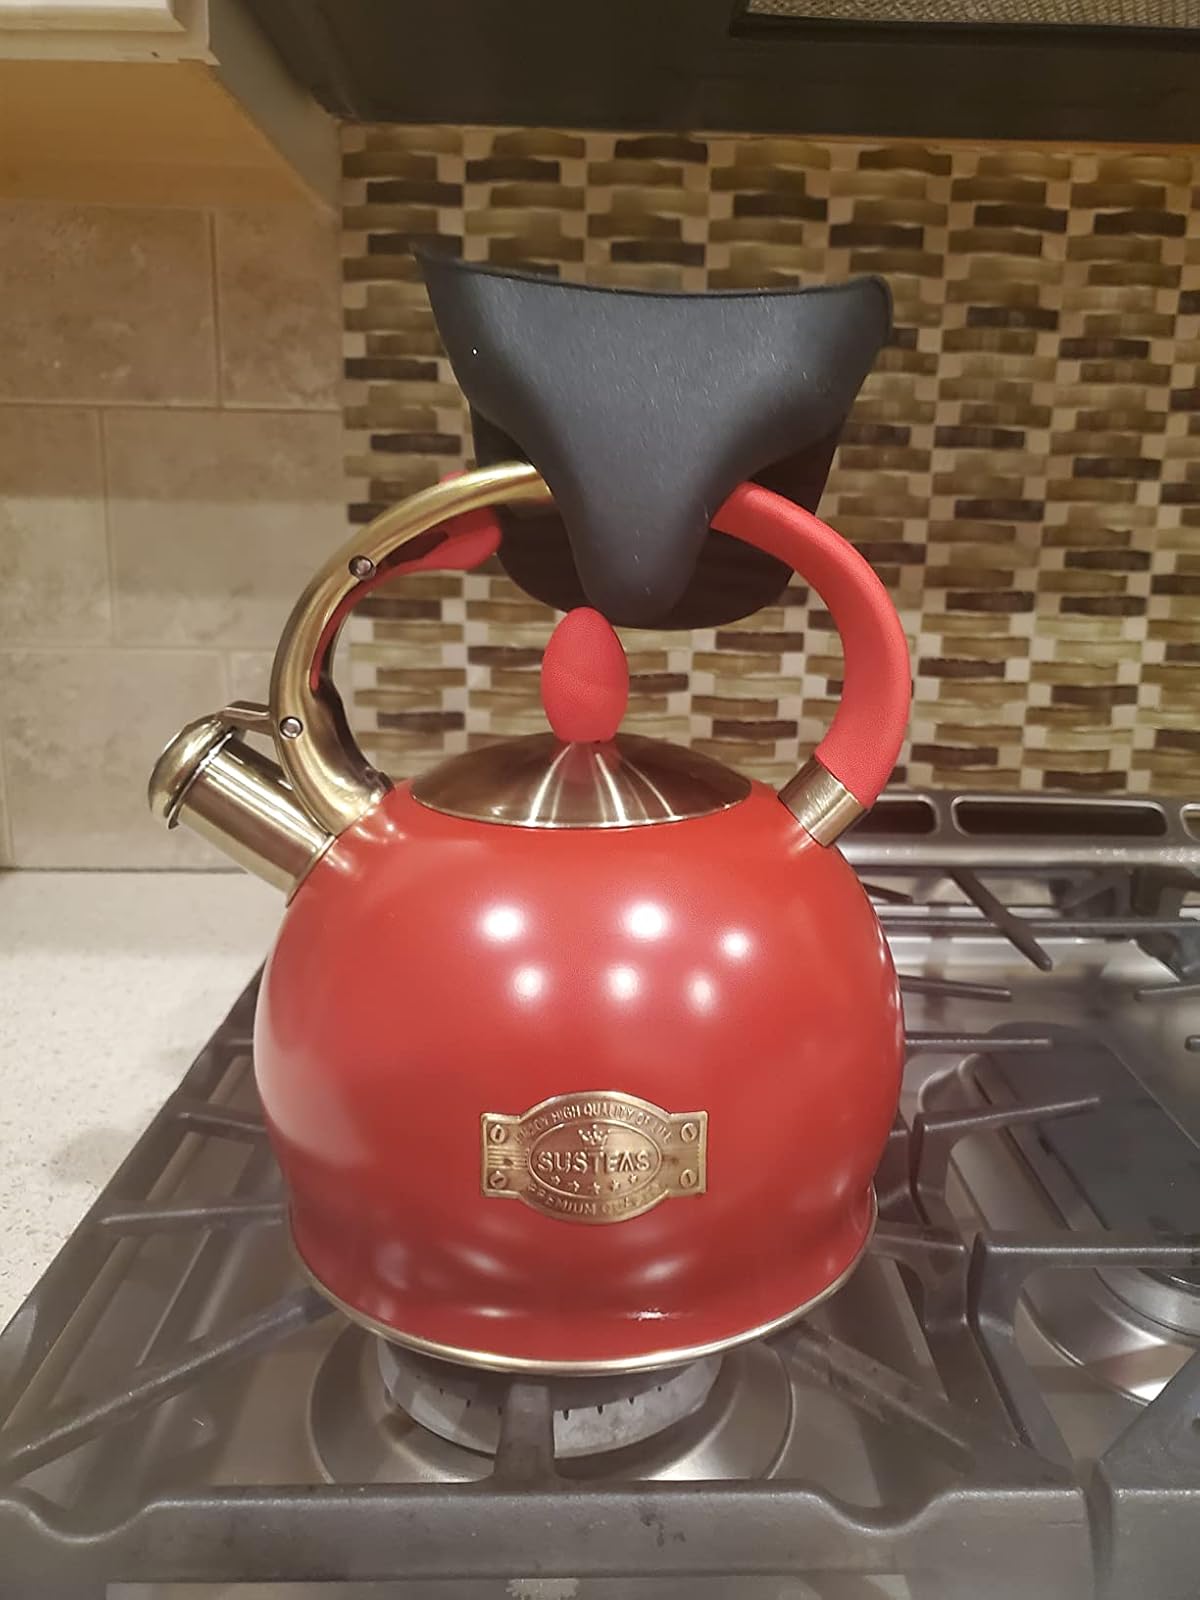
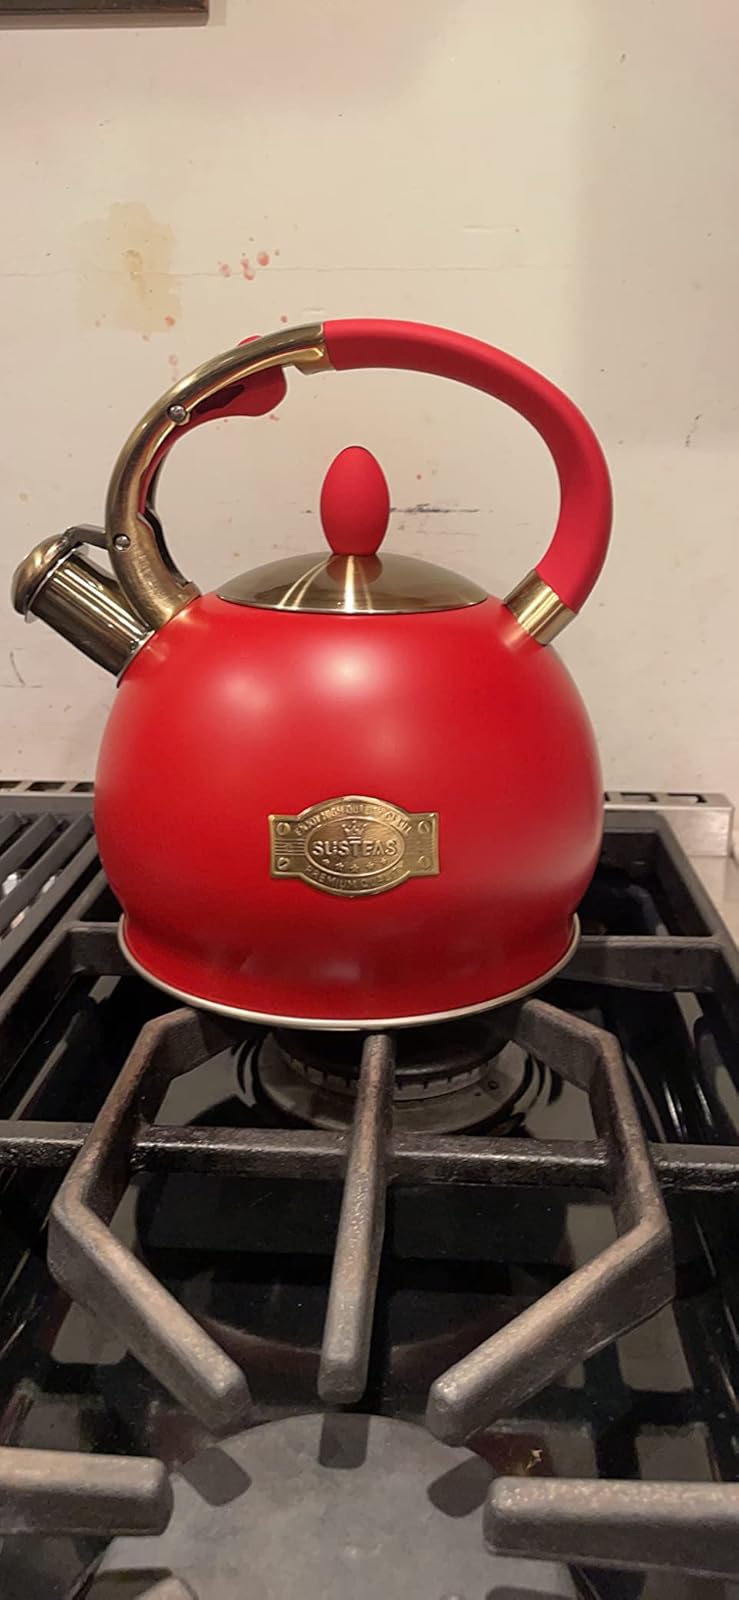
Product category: items_kettle
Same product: yes